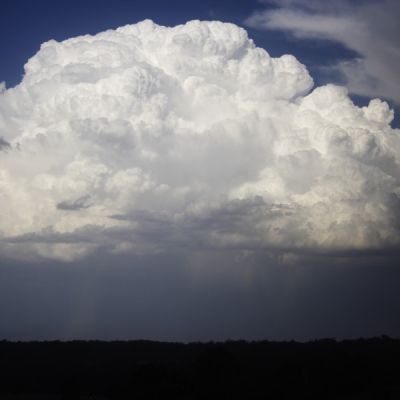
Cloud type: Cumulonimbus (Cb)